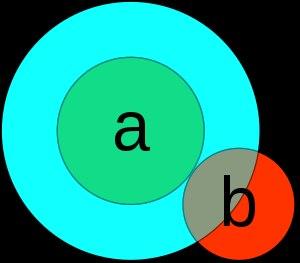
En physique nucléaire ou en physique des particules, la section efficace est une grandeur physique reliée à la probabilité d'interaction d'une particule pour une réaction donnée.